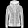
Label: Coat